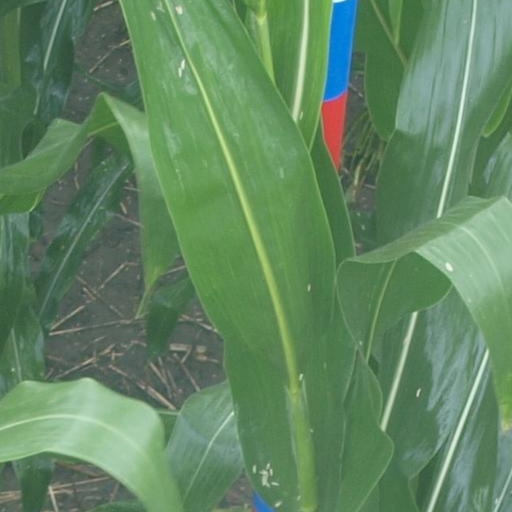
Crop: maize; corn